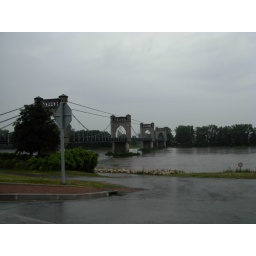
A bridge over the Loire river